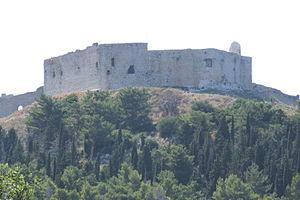
La guerre d’indépendance grecque, ou Révolution grecque, est le conflit durant lequel les Grecs, finalement soutenus par les grandes puissances, réussirent à obtenir leur indépendance de l'Empire ottoman.
Le château de Clermont ou Chlemoutsi parfois appelé le château Tournois est une forteresse construite en Élide vers 1223 par Geoffroy I d'Achaïe ou son fils. Il s'agit du plus important château de la principauté d'Achaïe.